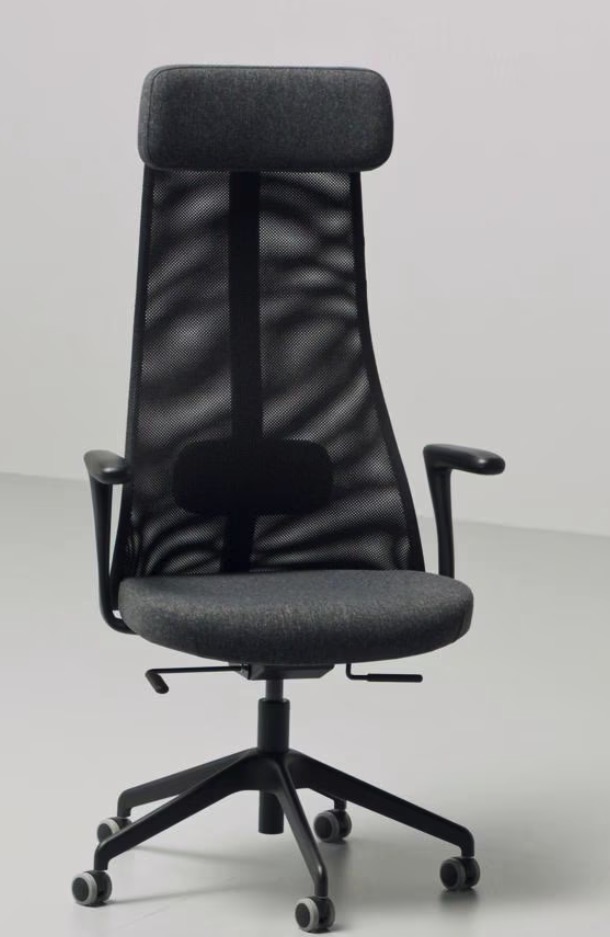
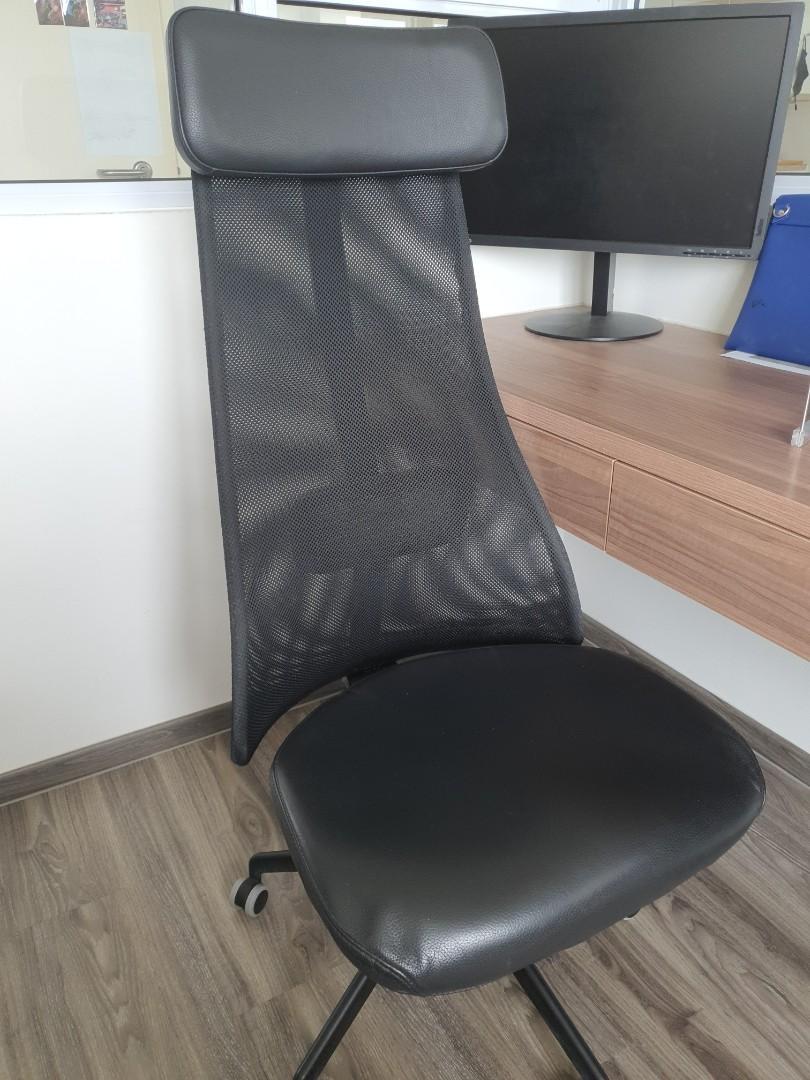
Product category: items_chair
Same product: yes